Spinola Palace, St Julian's

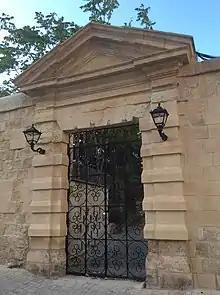
Gate to the palace's gardens

The palace was eventually passed on to Fra Giovanni Battista Spinola, the nephew of the original owner, and he enlarged and embellished it in 1733 under the direction of the architect Romano Fortunato Carapecchia. The palace was damaged during the French occupation of Malta in 1798, and the crown on top of the clock on the façade was symbolically destroyed, so as to signify the Order's expulsion from Malta. The palace was restored in 1826, and it was later acquired by the Church. In the 1830s it was used as a residence by Artist Charles Allingham (c.1778-1850).